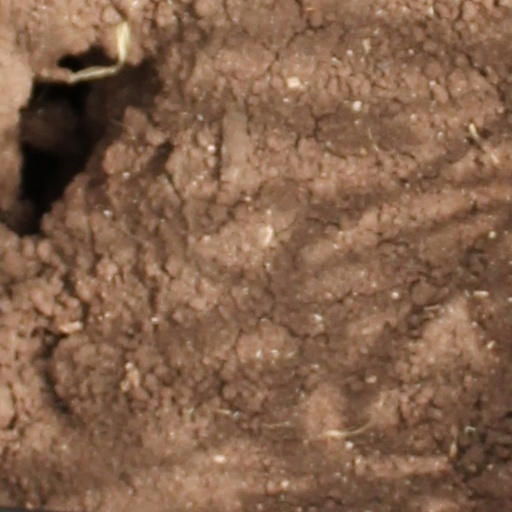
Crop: wheat